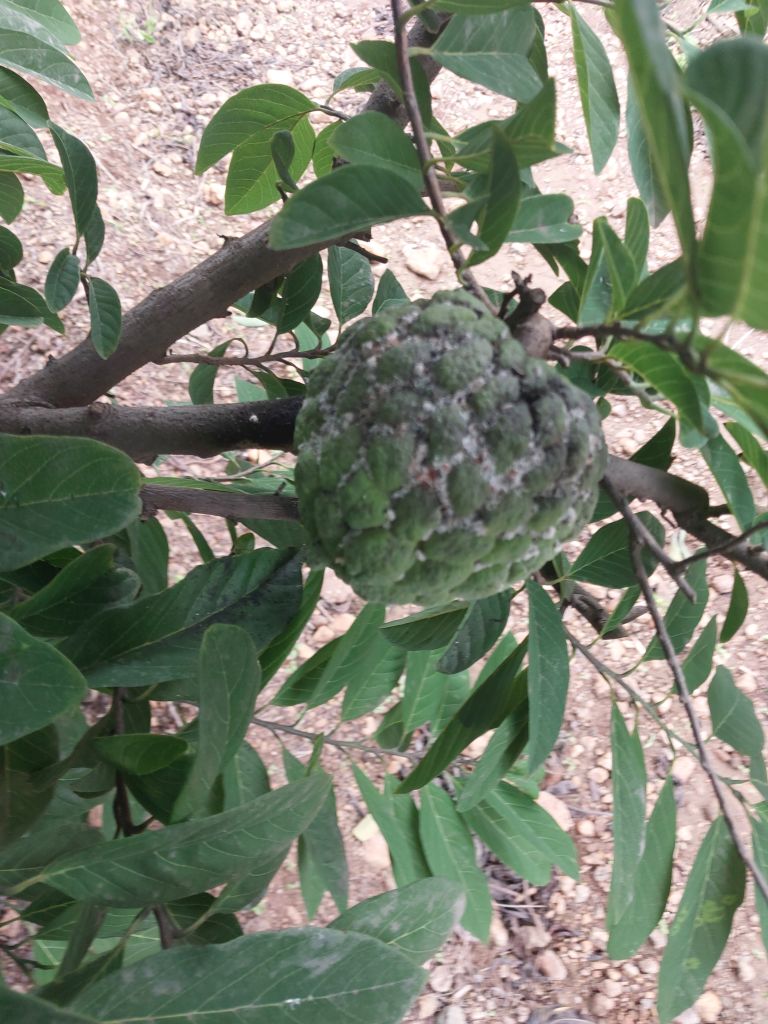
Disease label: Mealy Bug